A Mile Beyond the Moon

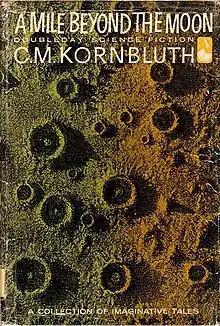
Cover of the first edition

A Mile Beyond the Moon is a collection of science fiction stories by American writer C. M. Kornbluth, originally published as a Doubleday hardcover in 1958, shortly after Kornbluth's death. A Science Fiction Book Club edition appeared in 1959, with an abridged paperback edition following from Macfadden Books in 1962. Macfadden reissued the collection in 1966 and, as Manor Books, in 1972 and 1976. A German translation ("Die Worte des Guru") appeared in 1974, and an Italian translation ("Oltre la Luna") in 1987. While no further editions of the collection were published, all the stories are contained in NESFA's 1997 "His Share of Glory: The Complete Short Science Fiction of C. M. Kornbluth".